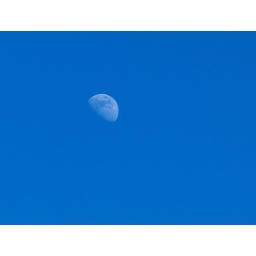
The moon in the middle of the day with the sun shining from a clear blue sky